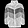
Label: Coat